Constant structure

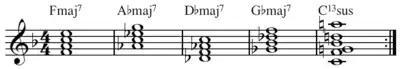
Constant structure exampleFile:Constant structure.mid

For example, the progression F–A–D–G–C contains four major seventh chords (and one thirteenth chord), none of which are diatonic to the key of F major except the first.